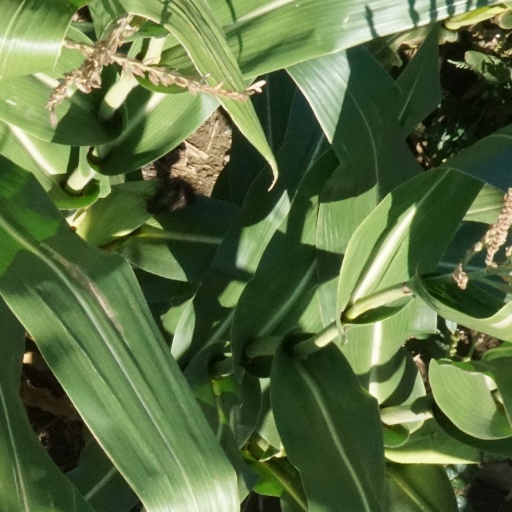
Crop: maize; corn